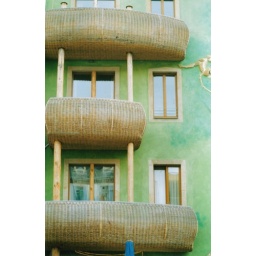
on wall with fake-woven balcony in Kunsthof Alaunstrasse, Dresden Neustadt.